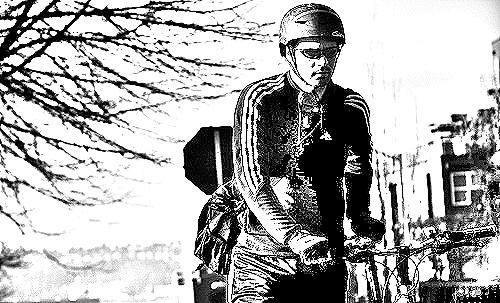
Portrait style: Sketch Portrait